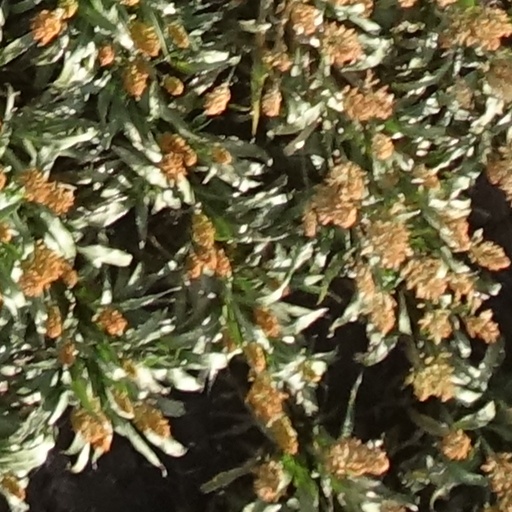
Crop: sorghum